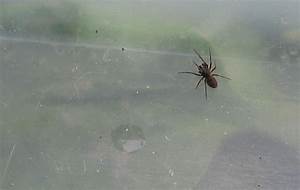
Label: spider